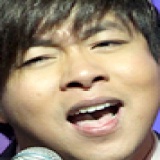
ca sĩ Quang Lê